Mirror

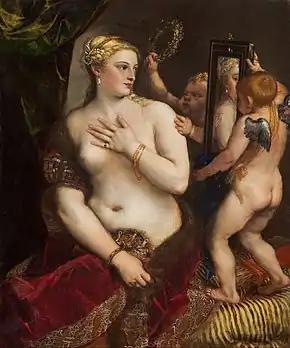
Titian's "Venus with a Mirror"

Telescopes and other precision instruments use "front silvered" or first surface mirrors, where the reflecting surface is placed on the front (or first) surface of the glass (this eliminates reflection from glass surface ordinary back mirrors have). Some of them use silver, but most are aluminium, which is more reflective at short wavelengths than silver.